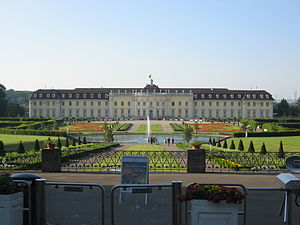
Ludwigsburg / Kultur, Sightseeing og Sport
Residenzschloss Ludwigsburg fra syd
Ludwigsburg er en by i den tyske delstat Baden-Württemberg. Byen ligger ved floden Neckar, 12 kilometer nord for Stuttgart. I 2018 havde byen 93.482 indbyggere.